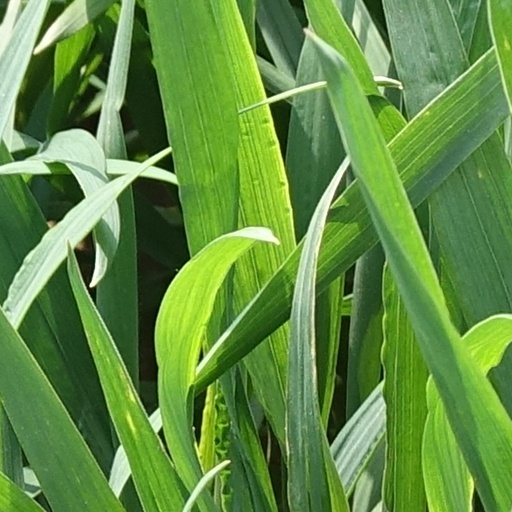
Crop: wheat